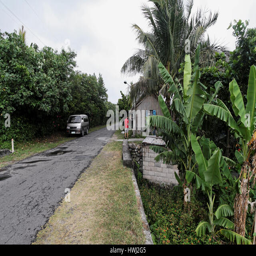
break from the road trip